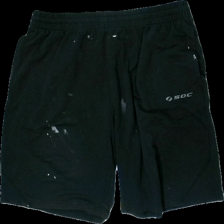
View: front
Type: Shorts
Category: Men
Brand: Soc (Stadium)
Colors: Black
Material: 62% cotton 38% polyester
Pattern: Logo print
Cut: Regular
Size: M
Season: Summer
Stains: Major
Holes: Major
Damage: fläckar över hela
Damage 2: hål
Damage 2 location: bottom left
Damage 3 location: middle center
Price range: <50
Recommended usage: Export
Description: svart shorts med fläckar över hela och hål i vänstra benet